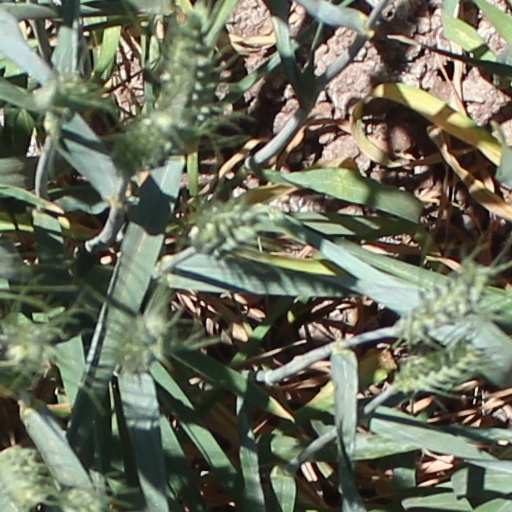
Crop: wheat